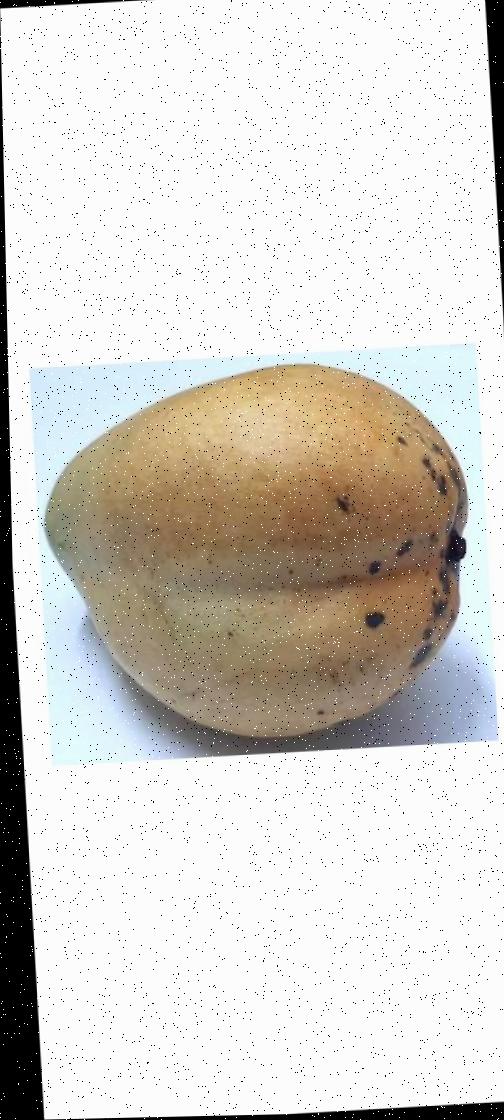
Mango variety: Bari-11